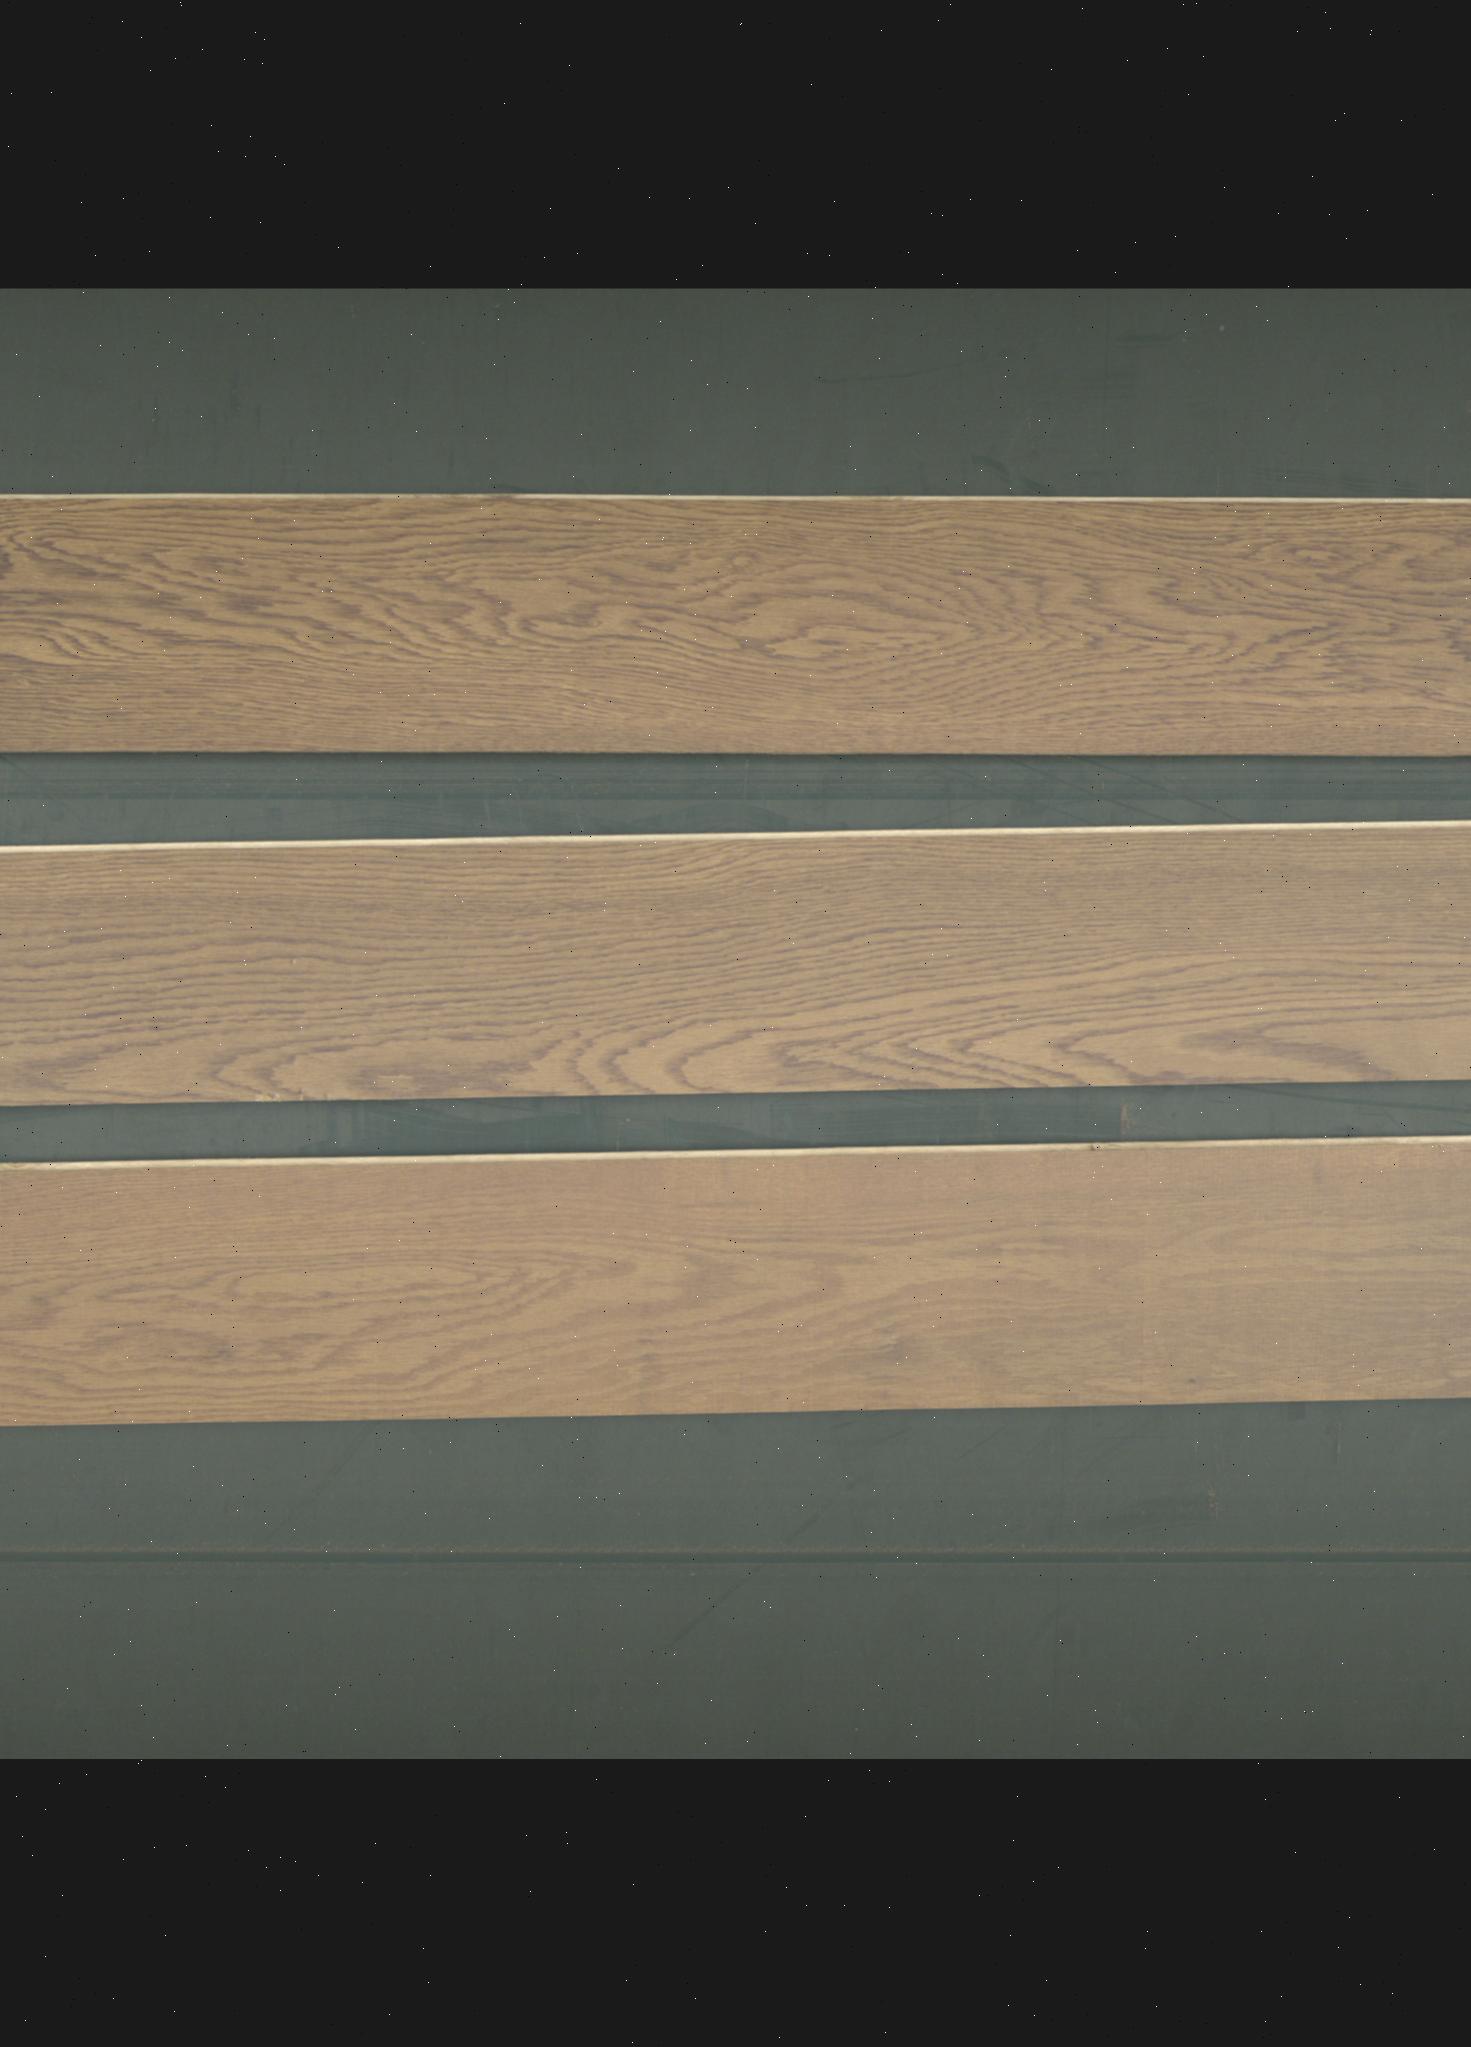
Label: mixers